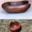
Label: bowl